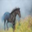
Label: horse